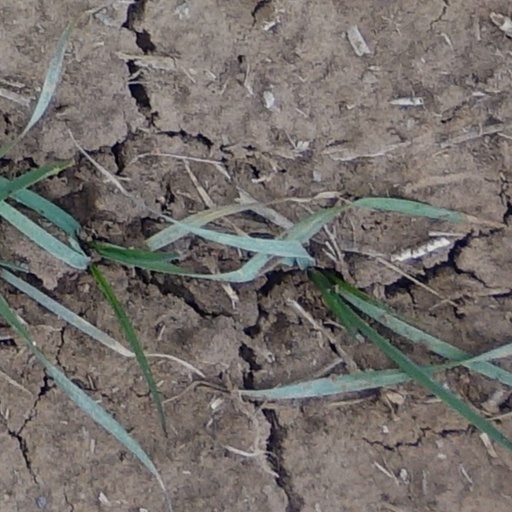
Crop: wheat